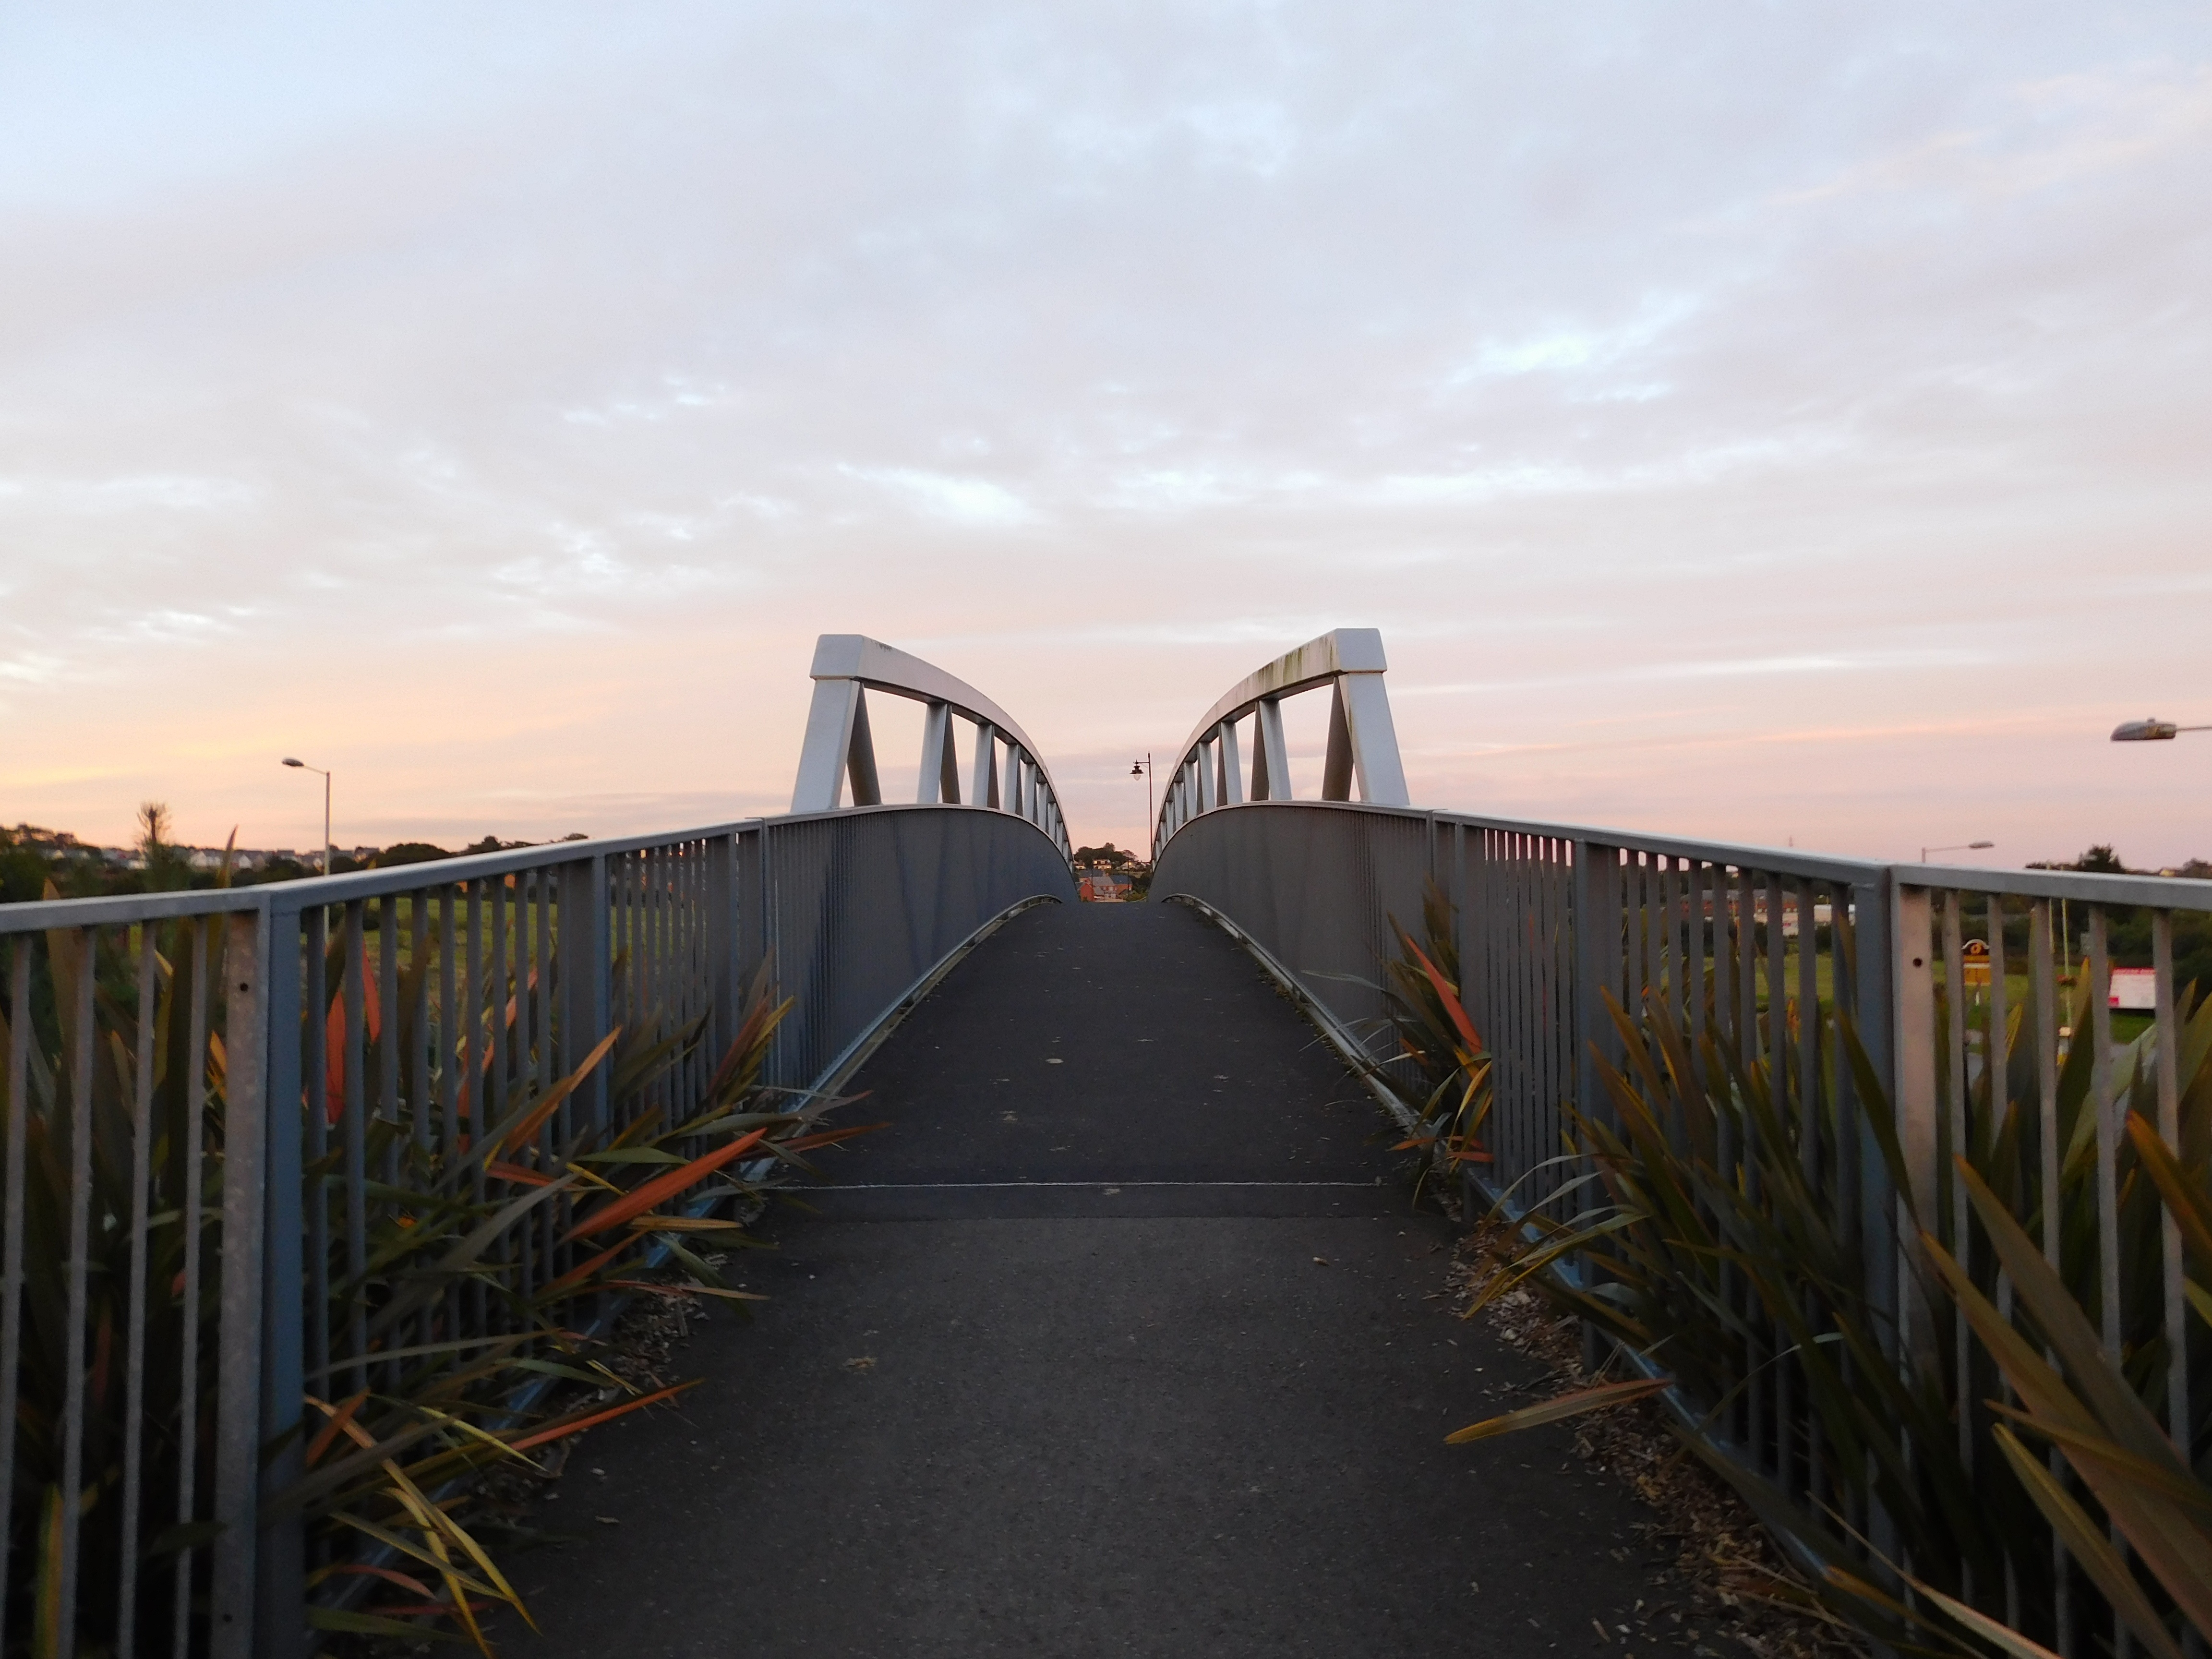
coast, sunset, bridge, sunlight, morning, pier, walkway, evening, infrastructure, nonbuilding structure